Haruna Kojima

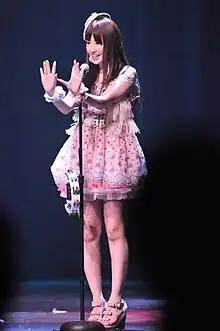

is a Japanese entrepreneur, actress, model, and former singer. From 2005 to 2017, she was a member of idol group AKB48 under Team A. In 2018, she founded her own brand, "Her lip to".